Trond Hegna

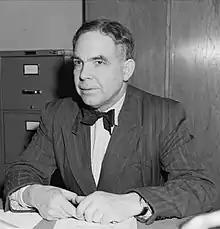

Trond Hegna (2 October 1898 – 20 January 1992) was a Norwegian author, journalist and editor. He served as a member of the Norwegian Parliament